Tomato chlorosis virus

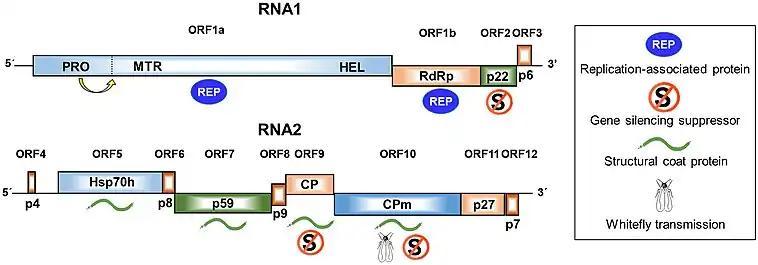
Schematic representation of the genomic structure of tomato chlorosis virus RNA1 and RNA2

Figure 2: Illustration depicting the genetic organization of RNA1 and RNA2 in tomato chlorosis virus.